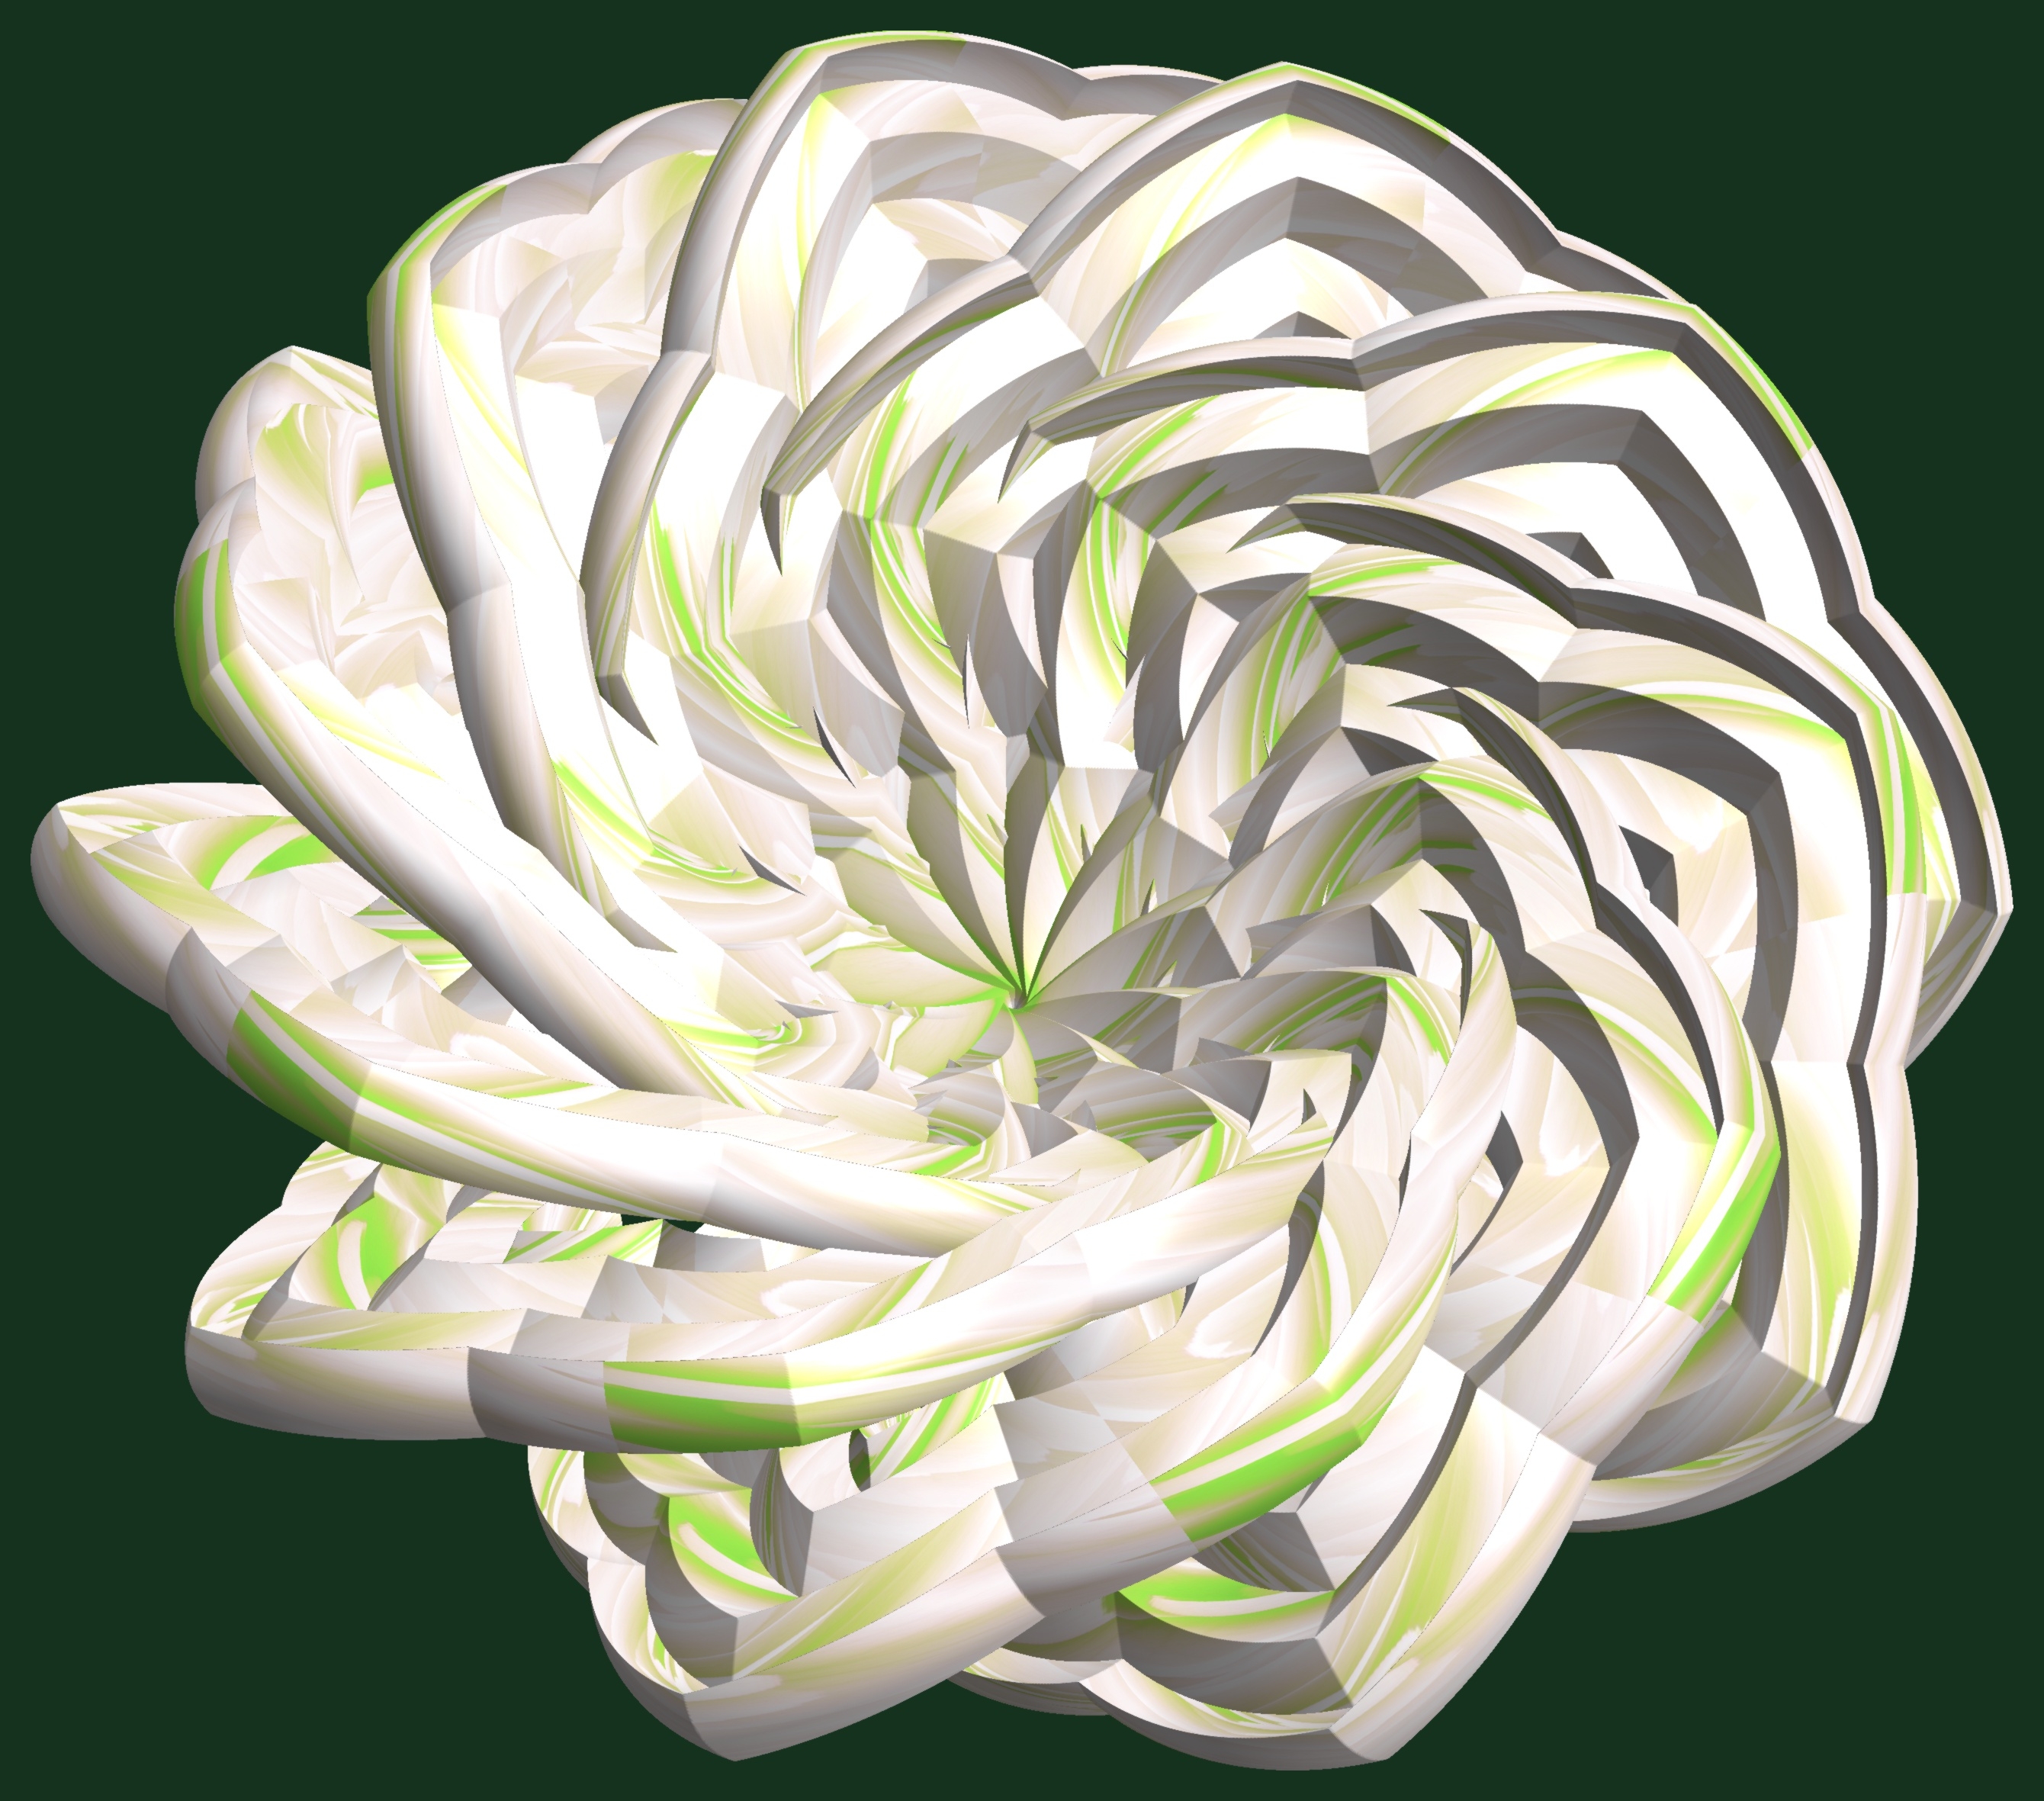
structure, plant, texture, flower, petal, pattern, produce, flora, design, symmetry, 3d, graphic, organ, torus, mathematica, cg, parametricplot3d, code, program, algorithm, abstruct, mapping, flowering plant, land plant